African penguin

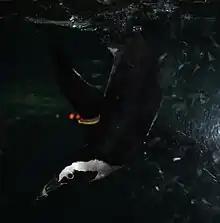
African penguin diving in Siam Center, Bangkok, Thailand

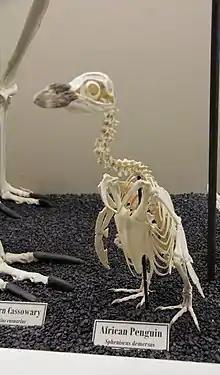
African penguin skeleton at the Museum of Osteology in Oklahoma City, Oklahoma, US

African penguins grow to tall and weigh between . The beak length of the African penguin varies, usually growing between . They have a black stripe and black spots on the chest, the pattern of which is unique to each penguin, like human fingerprints. The sweat glands above the eyes cool the birds' blood and as the temperature rises, increased blood flow causes the glands to get pinker. This species exhibits slight sexual dimorphism; the males are slightly larger than the females and have longer beaks. Juveniles do not possess the bold, delineated markings of the adult, but instead have dark upperparts that vary from greyish-blue to brown; the pale underparts lack both spots and the band. The beak is more pointed than that of the Humboldt penguin. The African penguin's colouring is a form of protective colouration known as countershading. The white undersides of the birds are difficult to spot by predators under the water and the penguins' black backs blend in with the water when viewed from above.